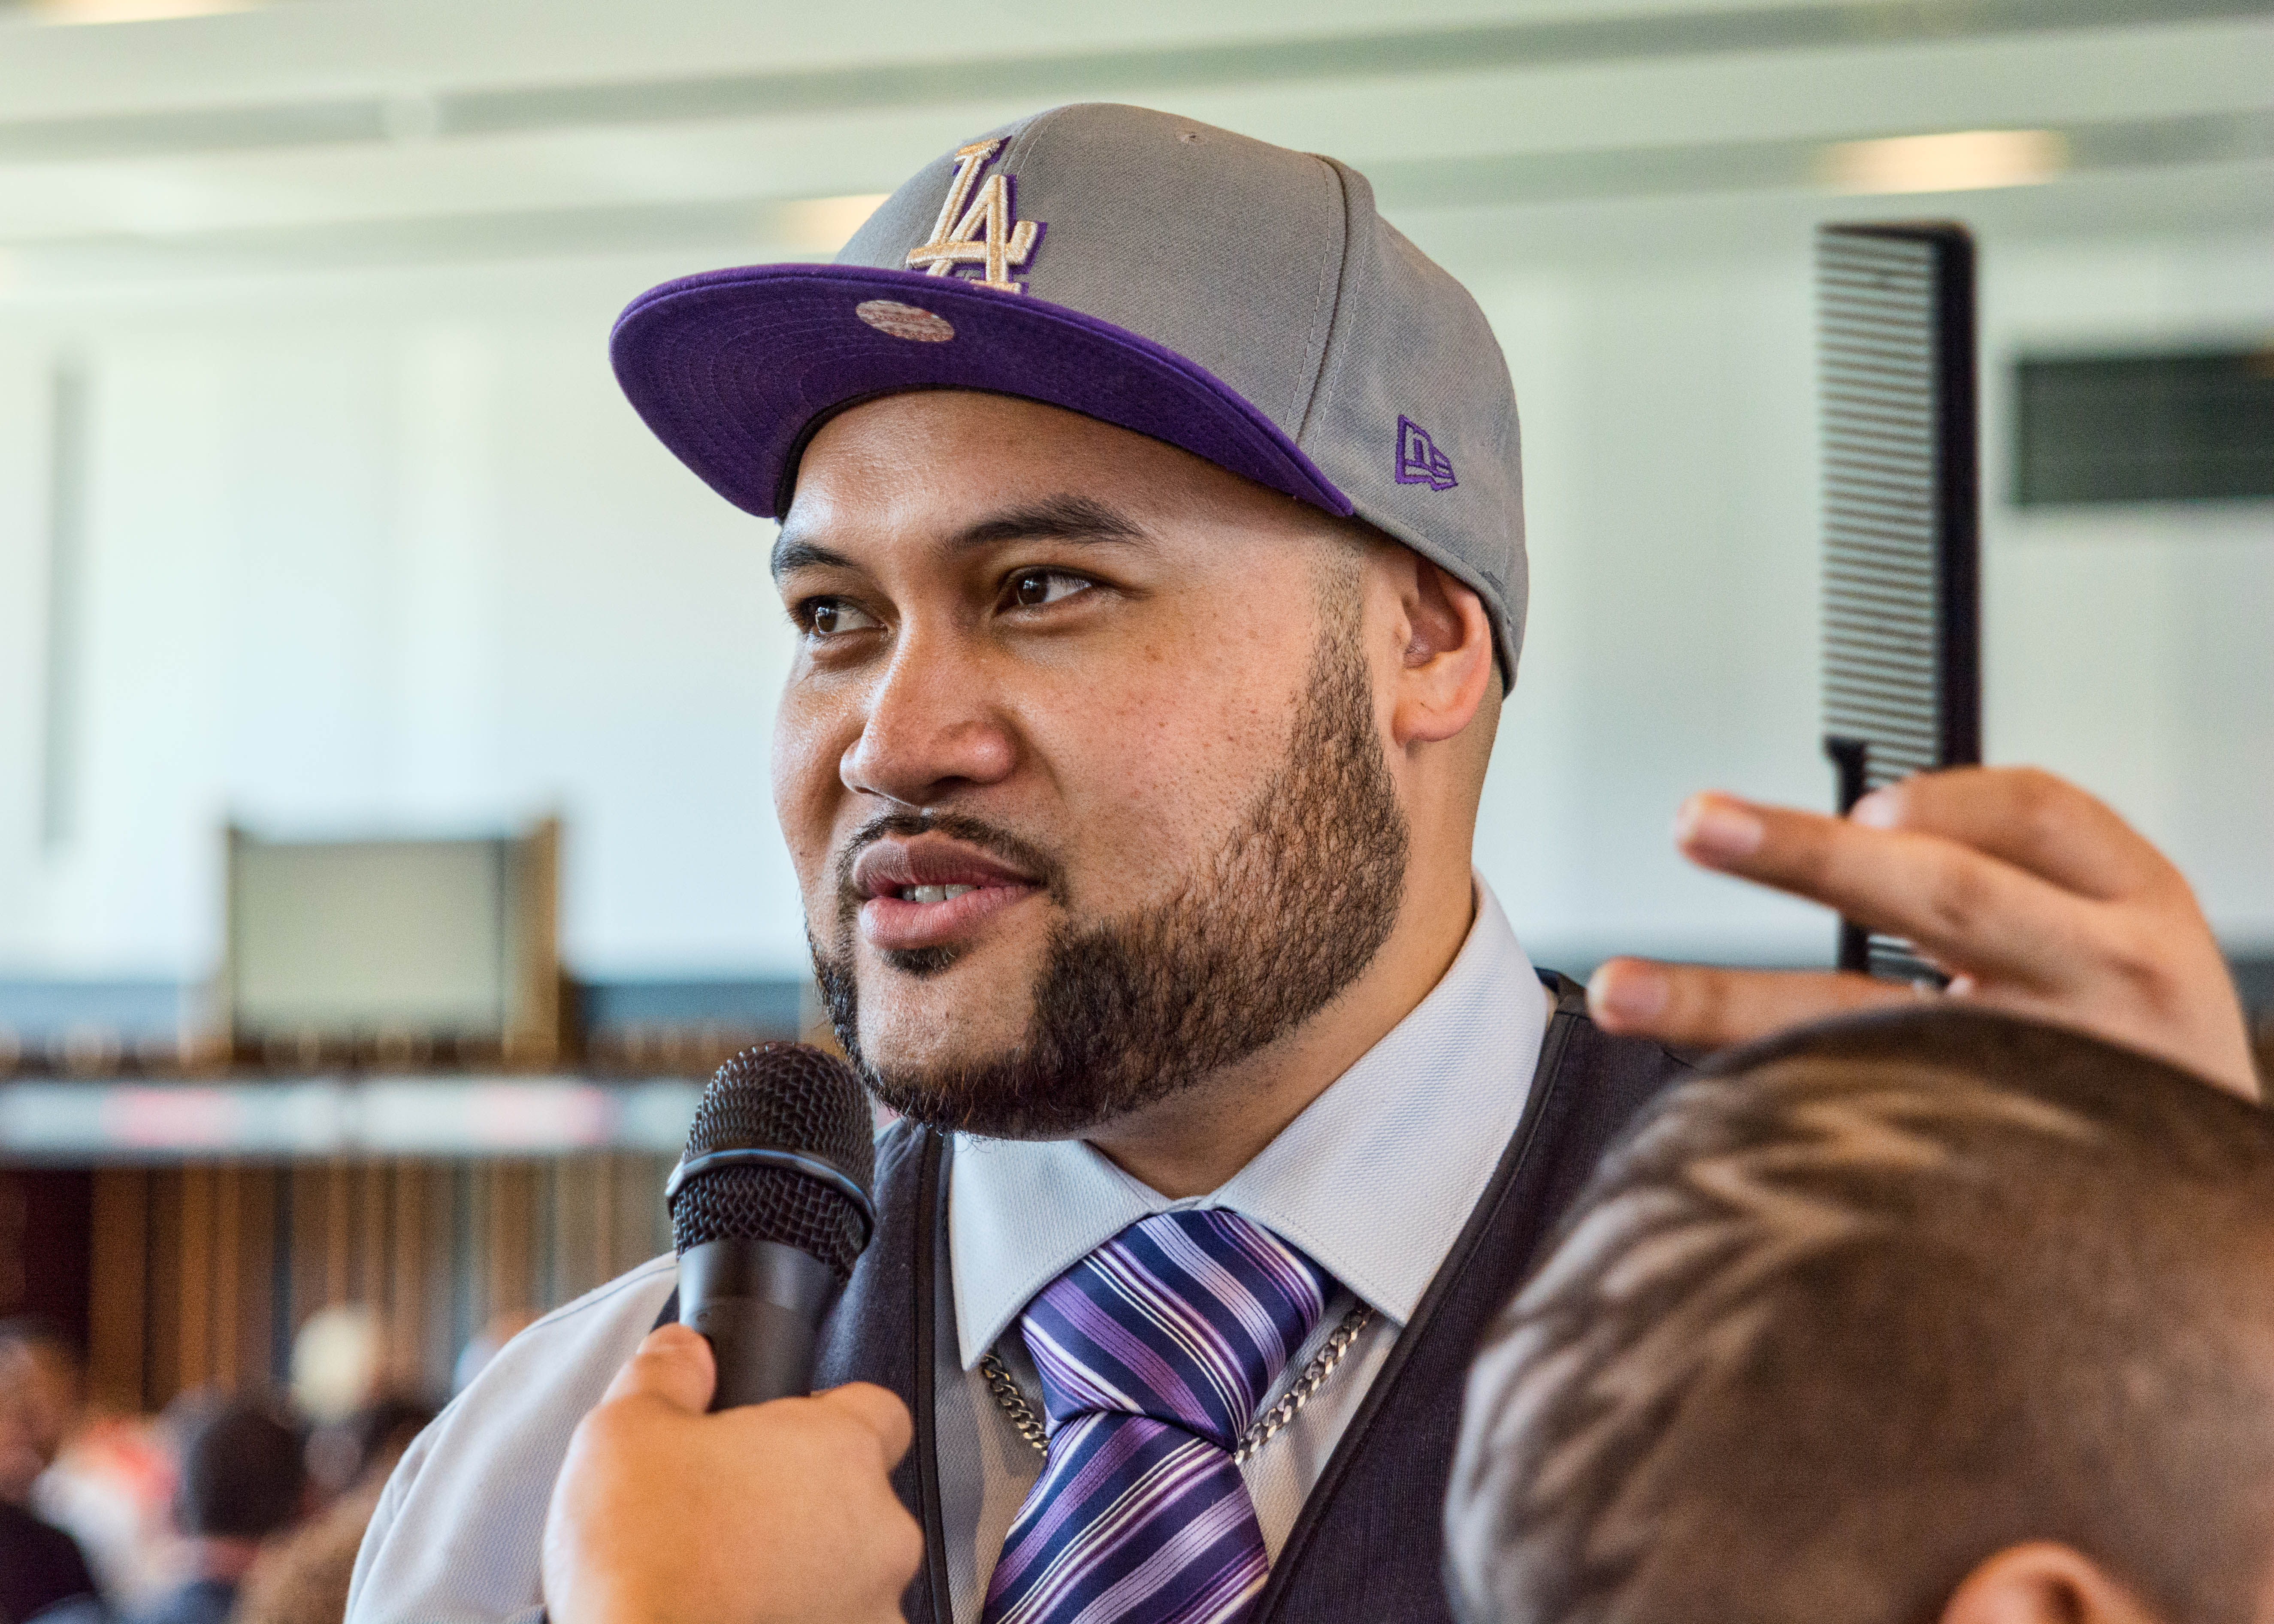
man, person, hair, nikon, profession, beard, haircut, glasses, d7100, barber, nikond7100, wahl, hairtattoo, hairart, facial hair